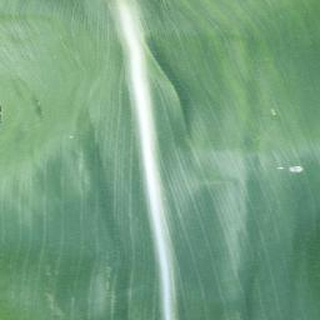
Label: healthy_corn